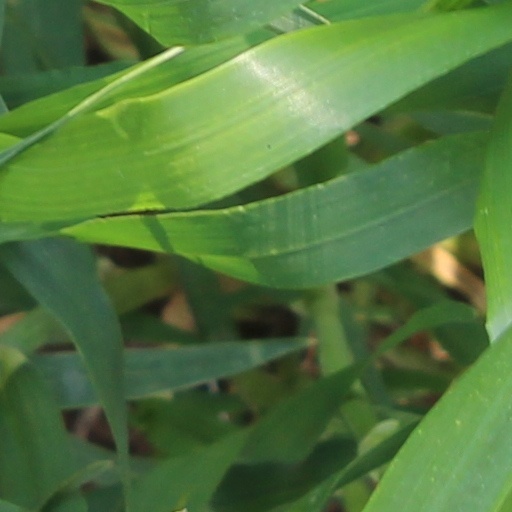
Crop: wheat